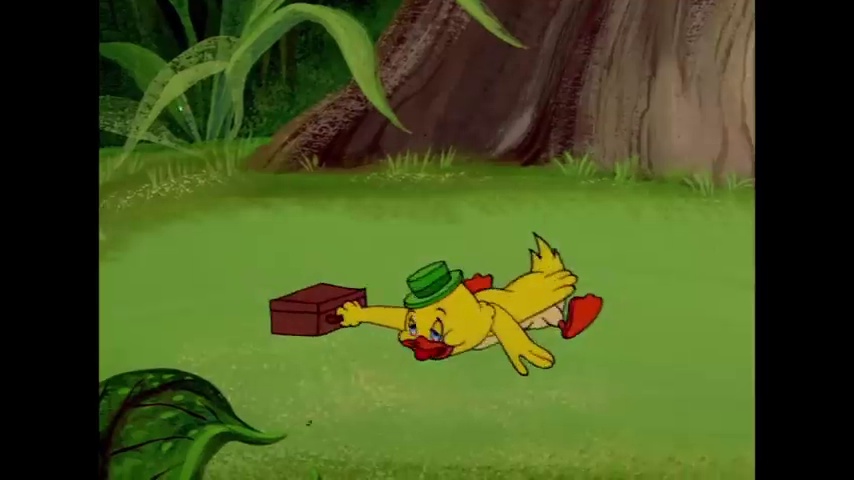
Portrait style: Cartoon Portrait